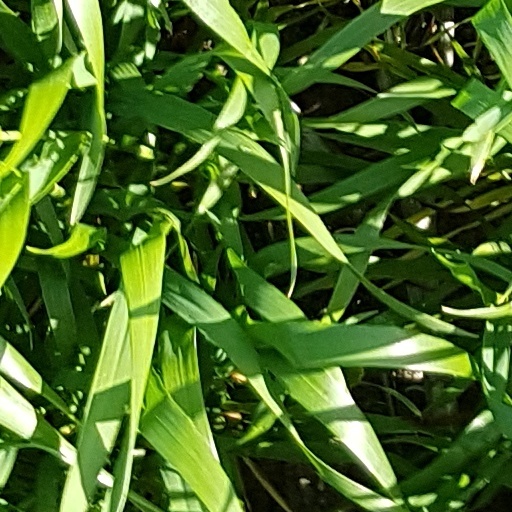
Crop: wheat